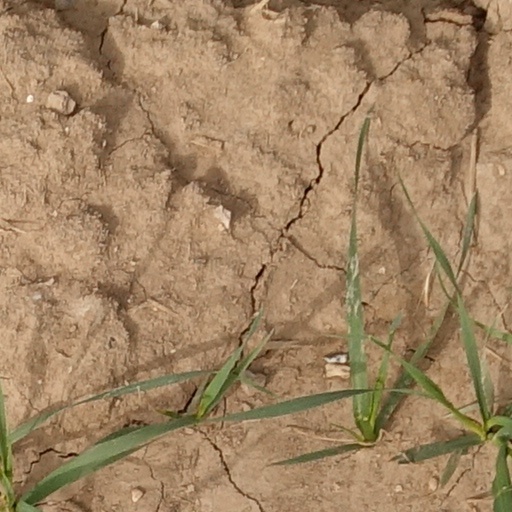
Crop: wheat